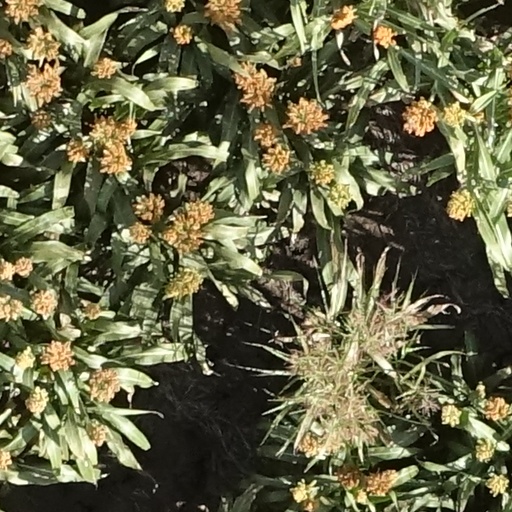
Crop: sorghum